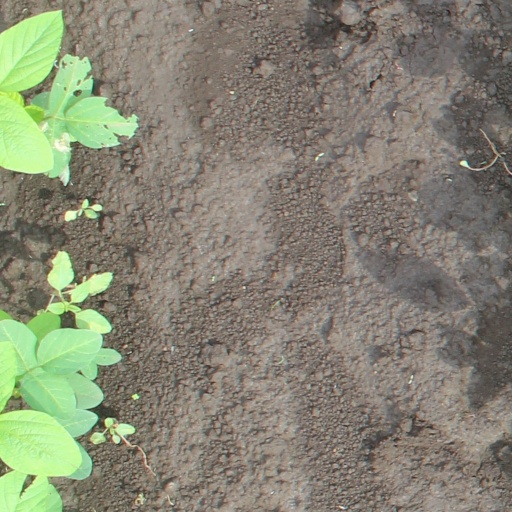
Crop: soybean